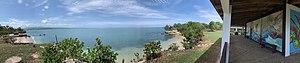
La Isabela fut le deuxième établissement permanent construit à Hispaniola par Christophe Colomb et ses hommes dans la conquête du Nouveau Monde. Le site a été localisé près de la ville dominicaine de Puerto Plata.